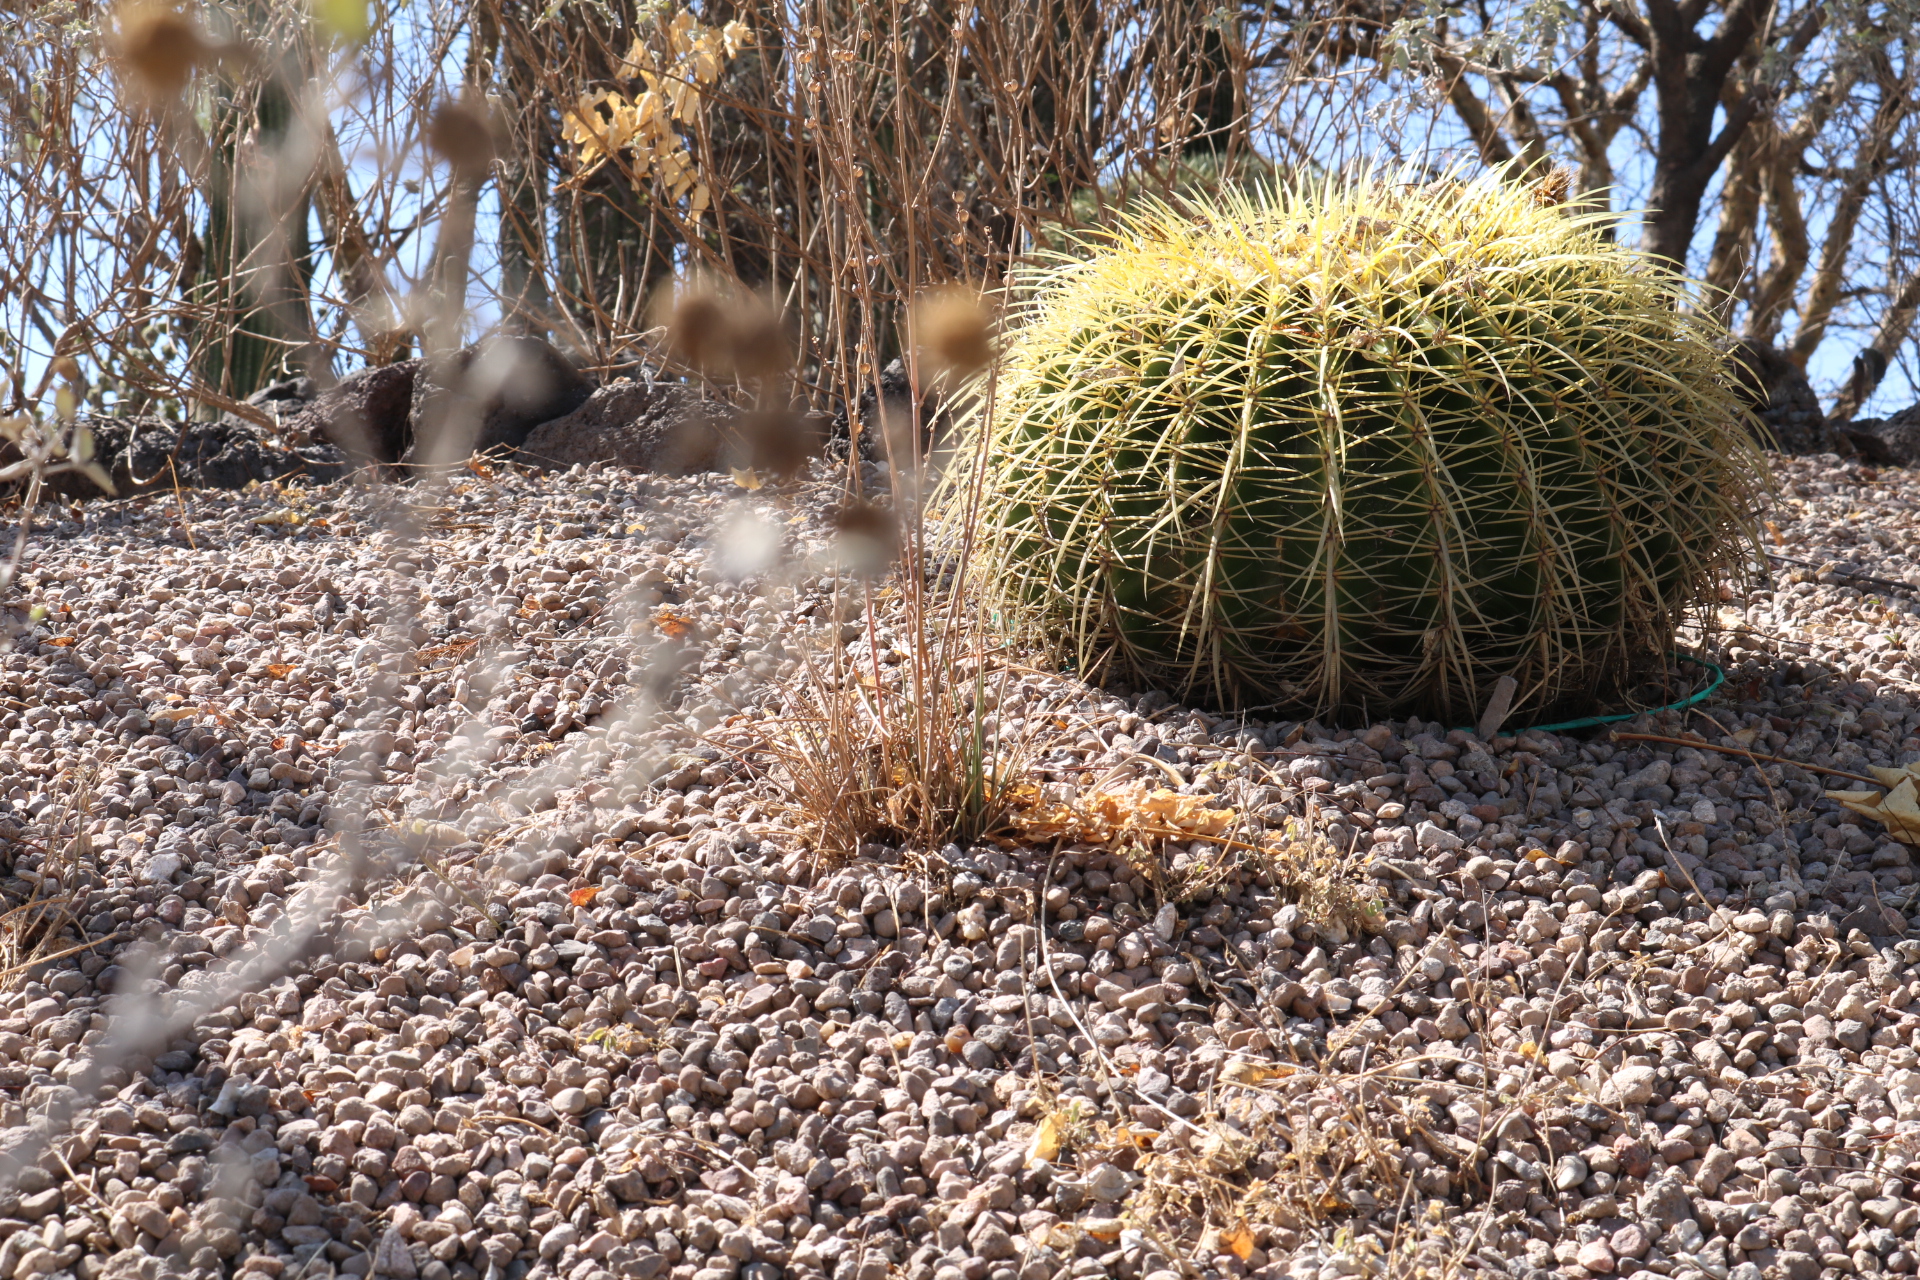
cactus, blue, desert, nature, life, grass, thorns, spines, and prickles, plant, plant community, botany, tree, adaptation, leaf, gravel, hedgehog cactus, terrestrial plant, landscape, shrubland, flower, caryophyllales